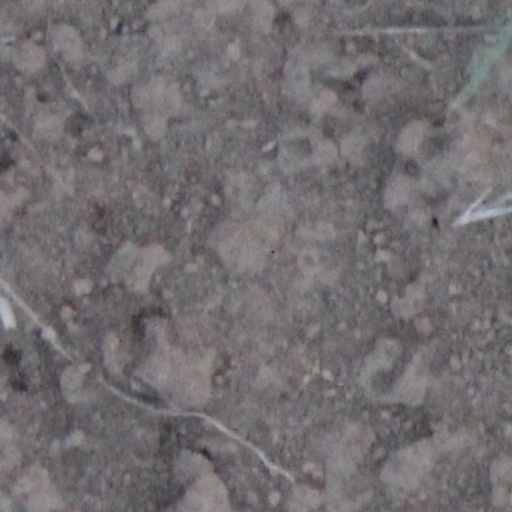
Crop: wheat